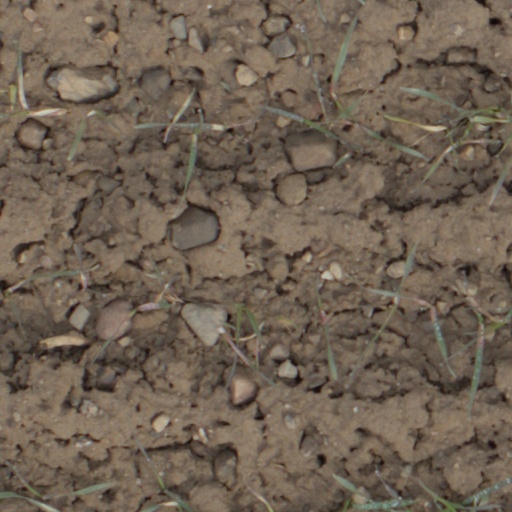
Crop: wheat